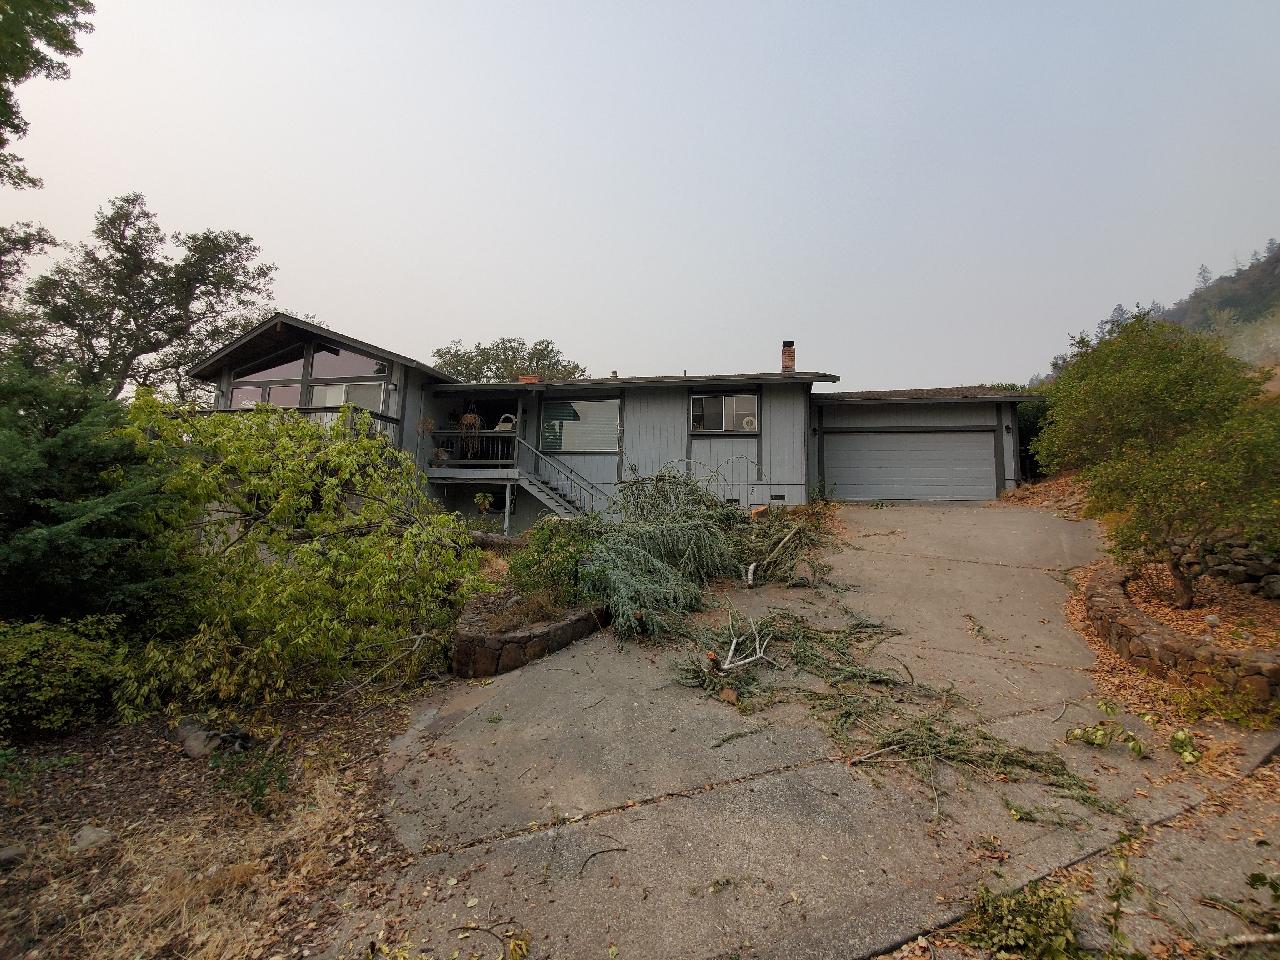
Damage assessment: no_damage